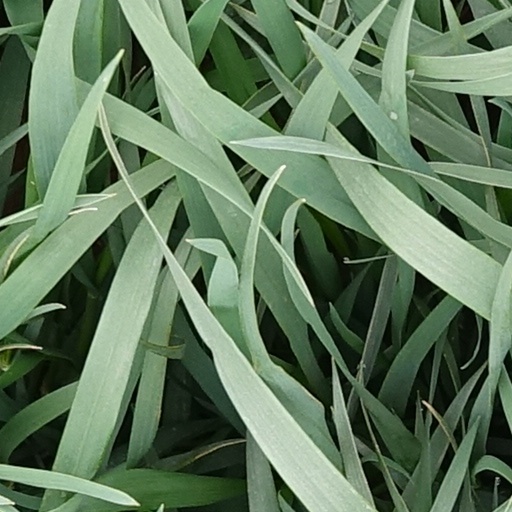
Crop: wheat